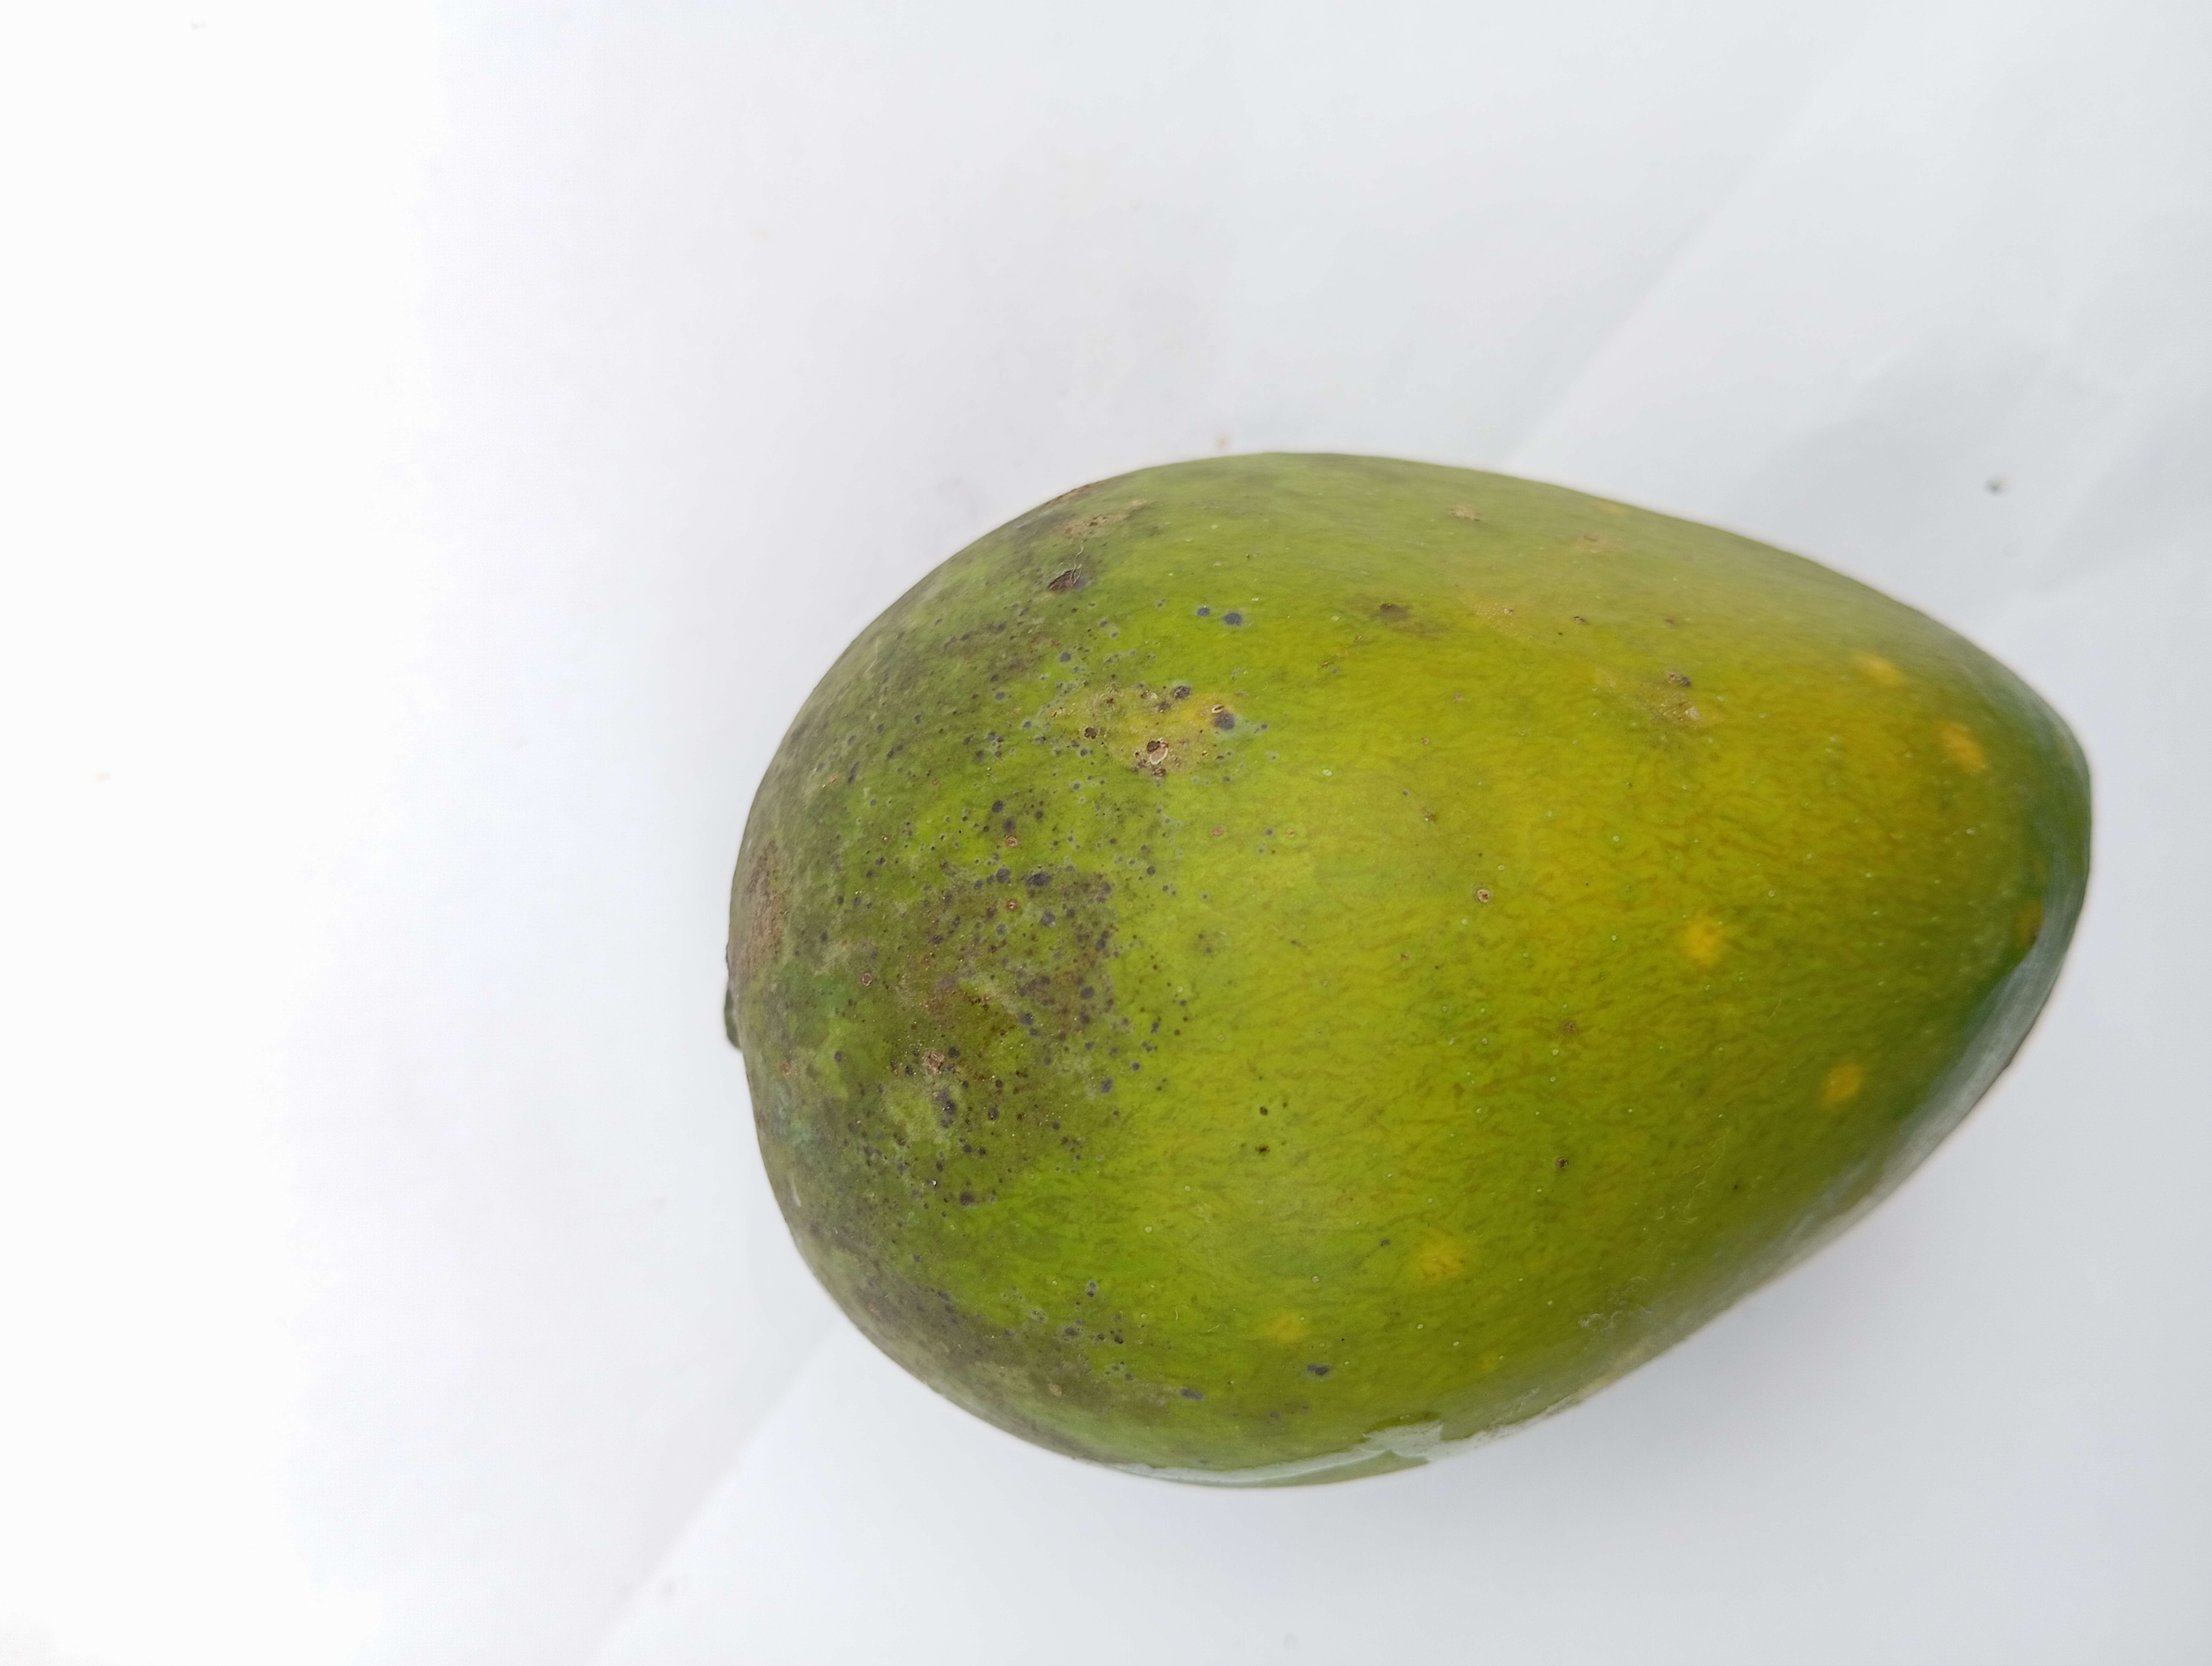
Mango variety: Harivanga